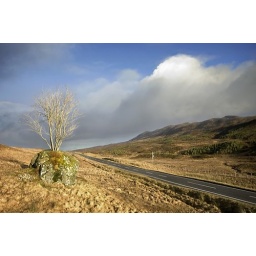
The tree in the rock